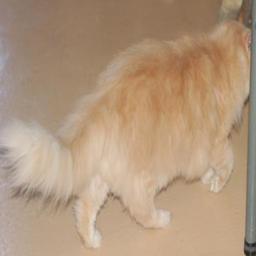
Animal: cats